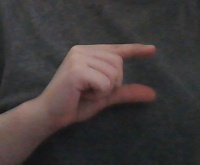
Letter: dal